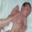
Label: baby